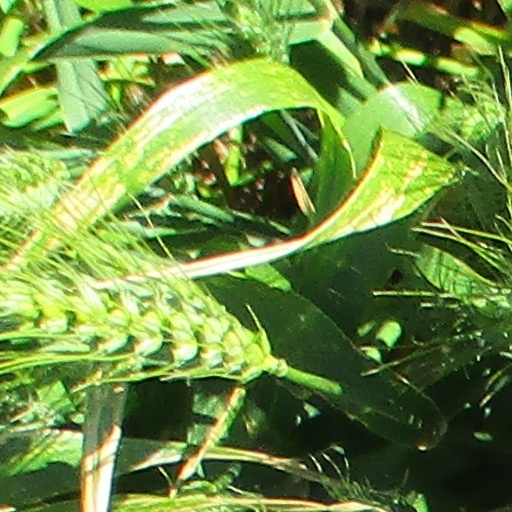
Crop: wheat